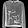
Label: Pullover